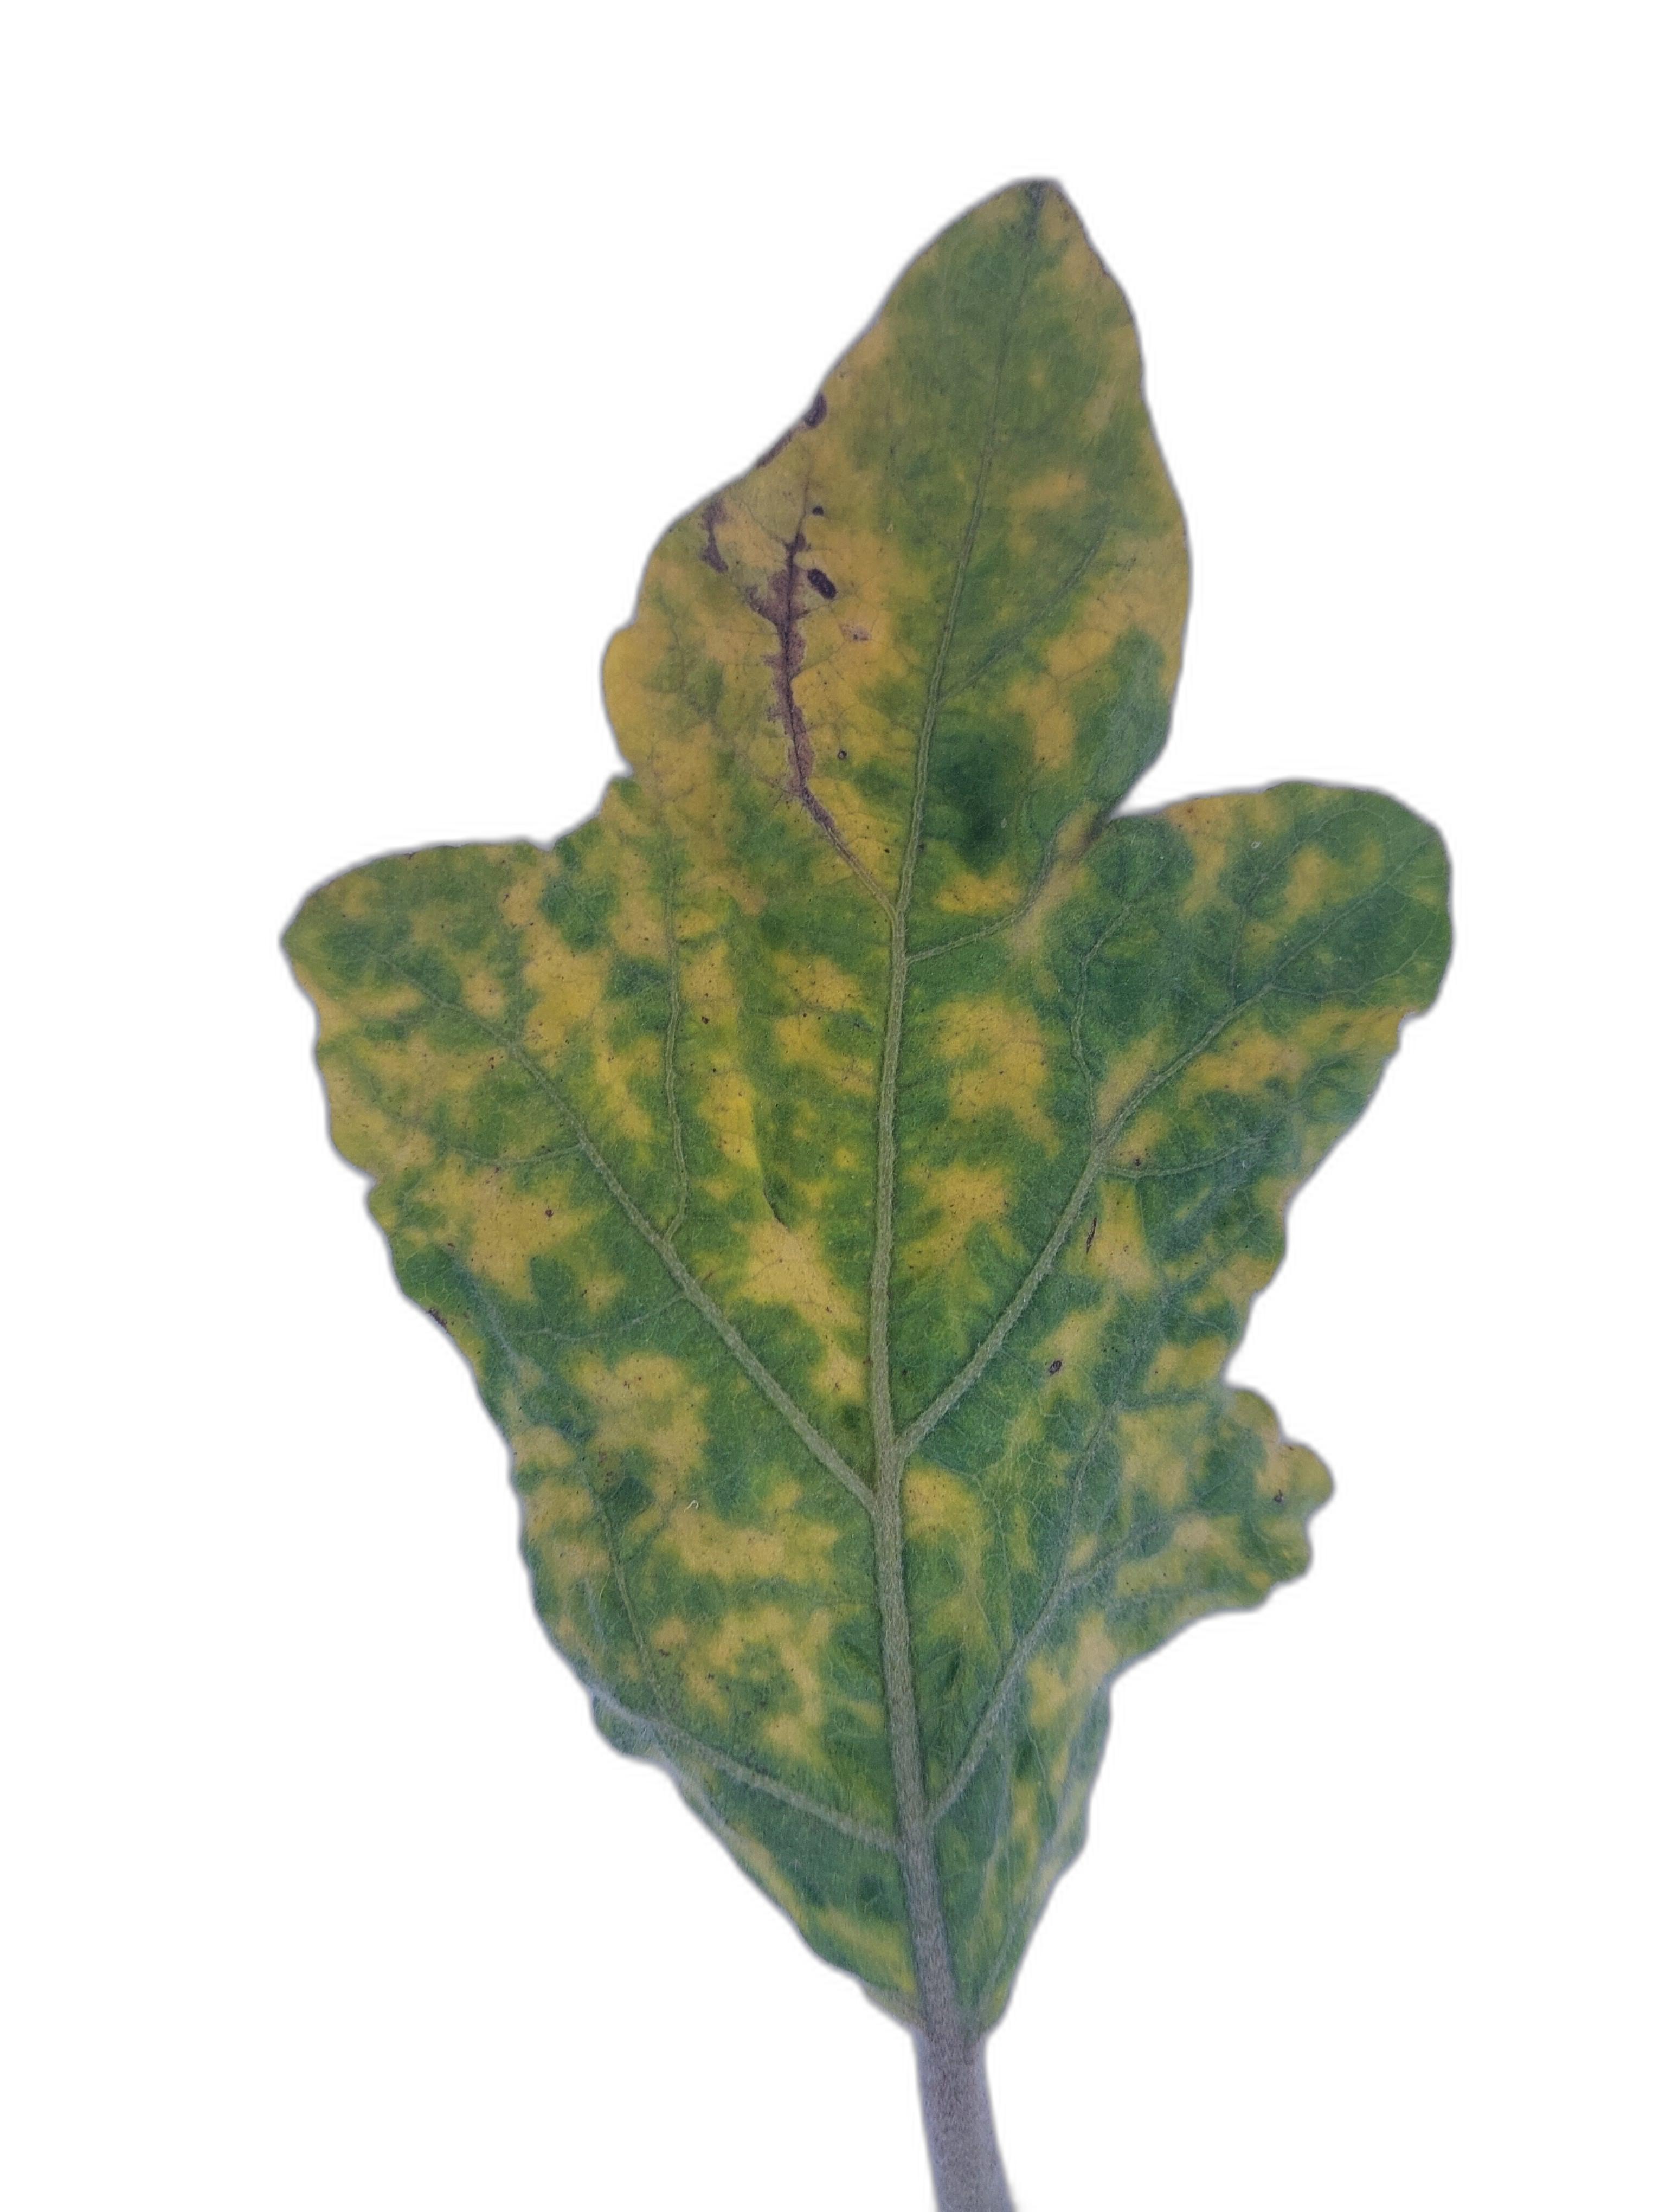
Label: Mosaic Virus Disease